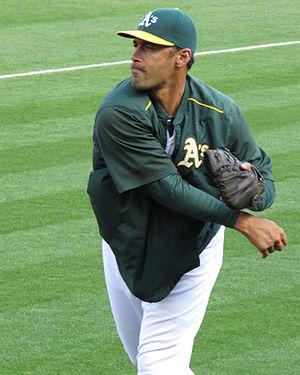
Marcus Christian Jensen est un ancien joueur de baseball devenu instructeur.